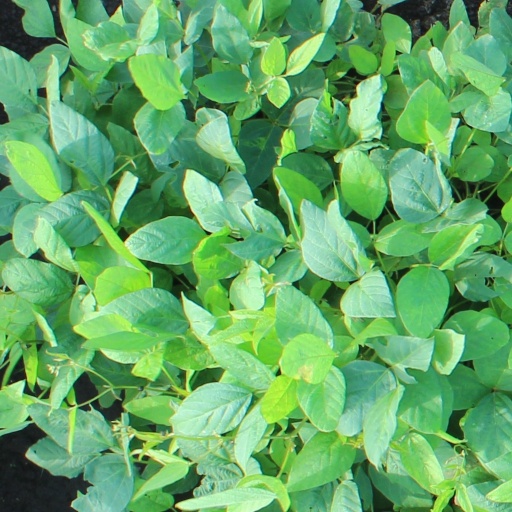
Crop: soybean